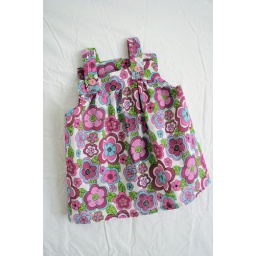
Size 2T Summer dress in beautiful pink cotton print